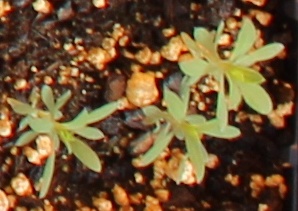
Label: Kochia